John L. Ayers

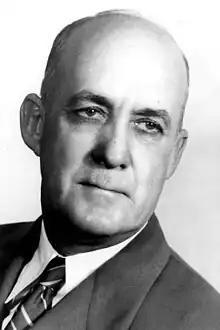
Ayers in 1959

John L. Ayers (April 8, 1902 – July 27, 1985) was an American politician. He served as a Democratic member of the Florida House of Representatives.